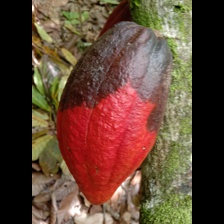
Label: phytophthora